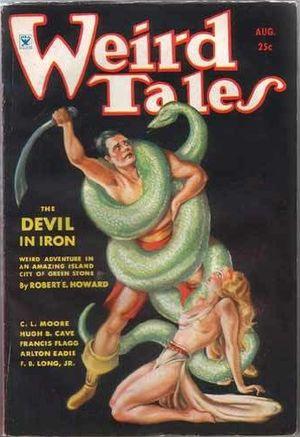
Couverture du magazine pulp américain Weird Tales figurant une aventure de Conan par Robert E. Howard (août 1934).
Margaret Brundage, née Margaret Hedda Johnson le 9 décembre 1900 à Chicago et morte le 9 avril 1976, est une illustratrice américaine connue pour ses pin-ups et ses demoiselles en détresse sur les couvertures de Weird Tales.